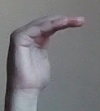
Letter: haa